Château de Javarzay

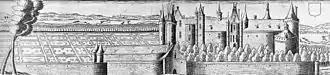
The 16th–17th century château

The Château de Javarzay is a "château" incorporating remains of an earlier castle in the "commune" of Chef-Boutonne in the Deux-Sèvres "département" of France.